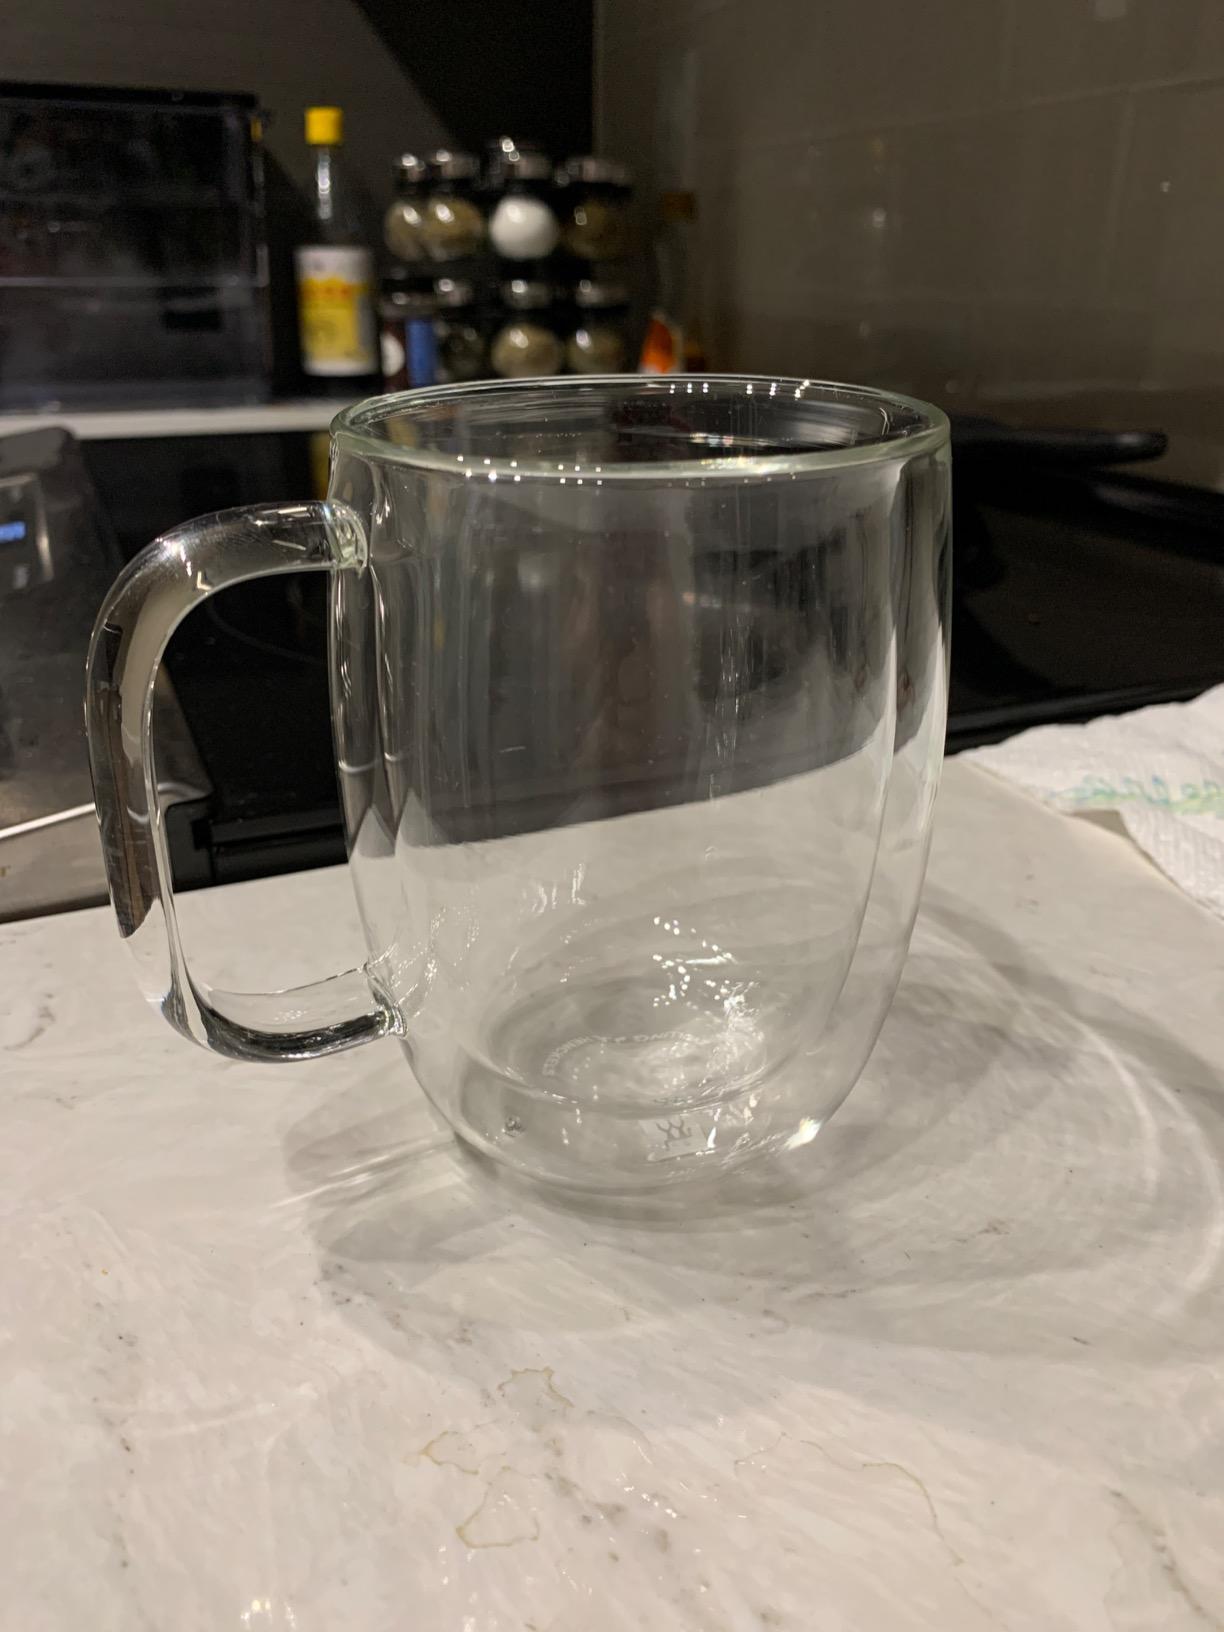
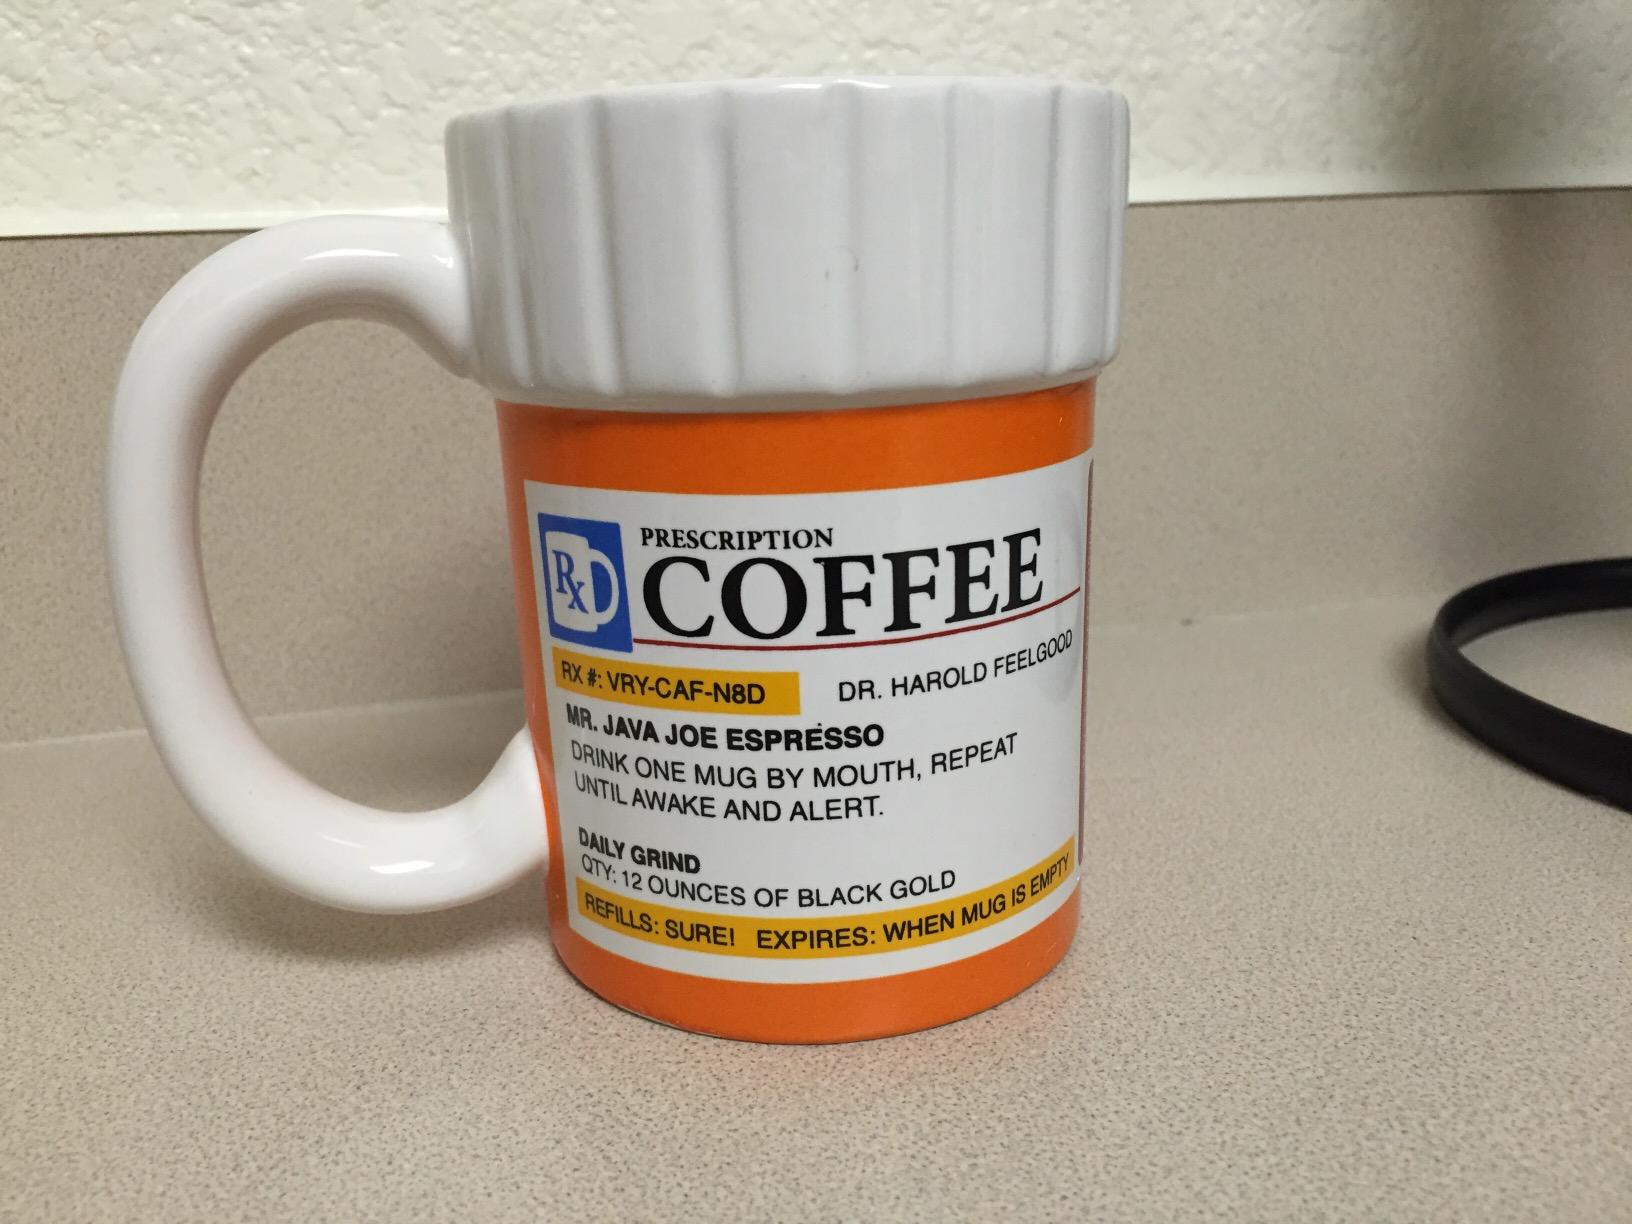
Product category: items_mug
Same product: no